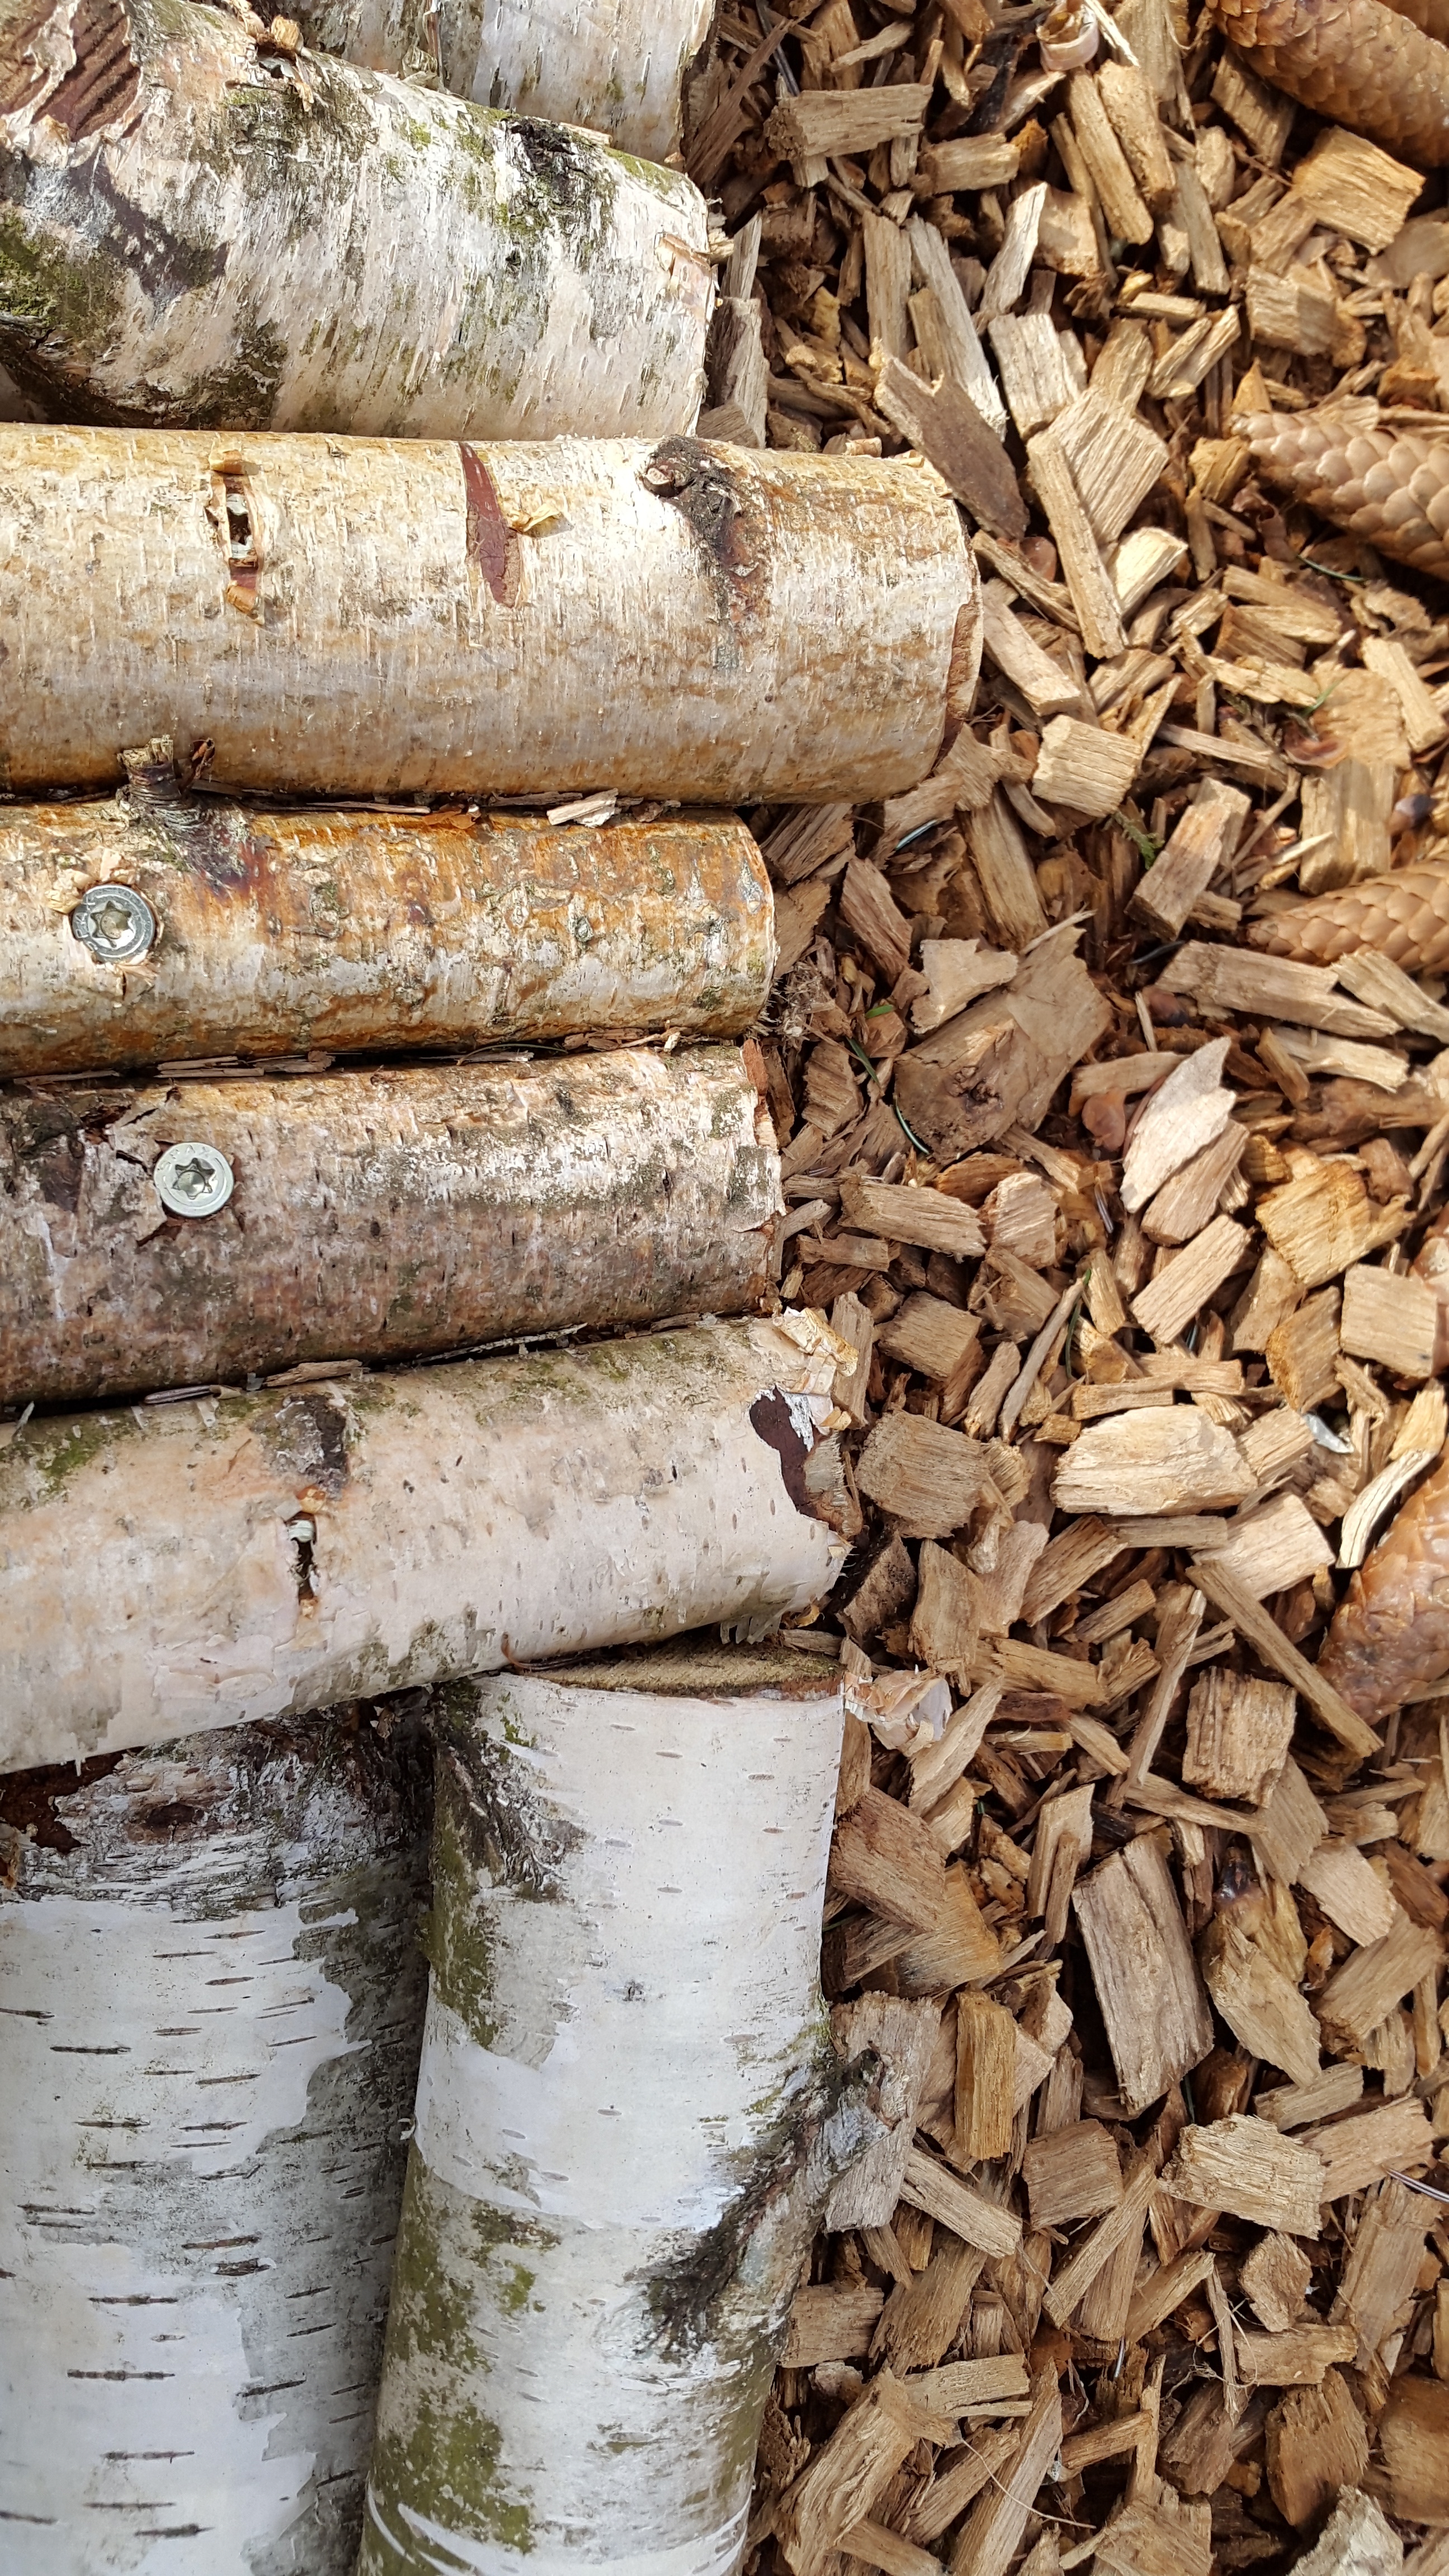
tree, nature, forest, branch, plant, wood, trunk, wall, birch, soil, dead tree, fir, lumber, material, conifer, trees, spruce, needles, wintry, pine cones, dehydrated, storm damage, tannenzweig, woody plant